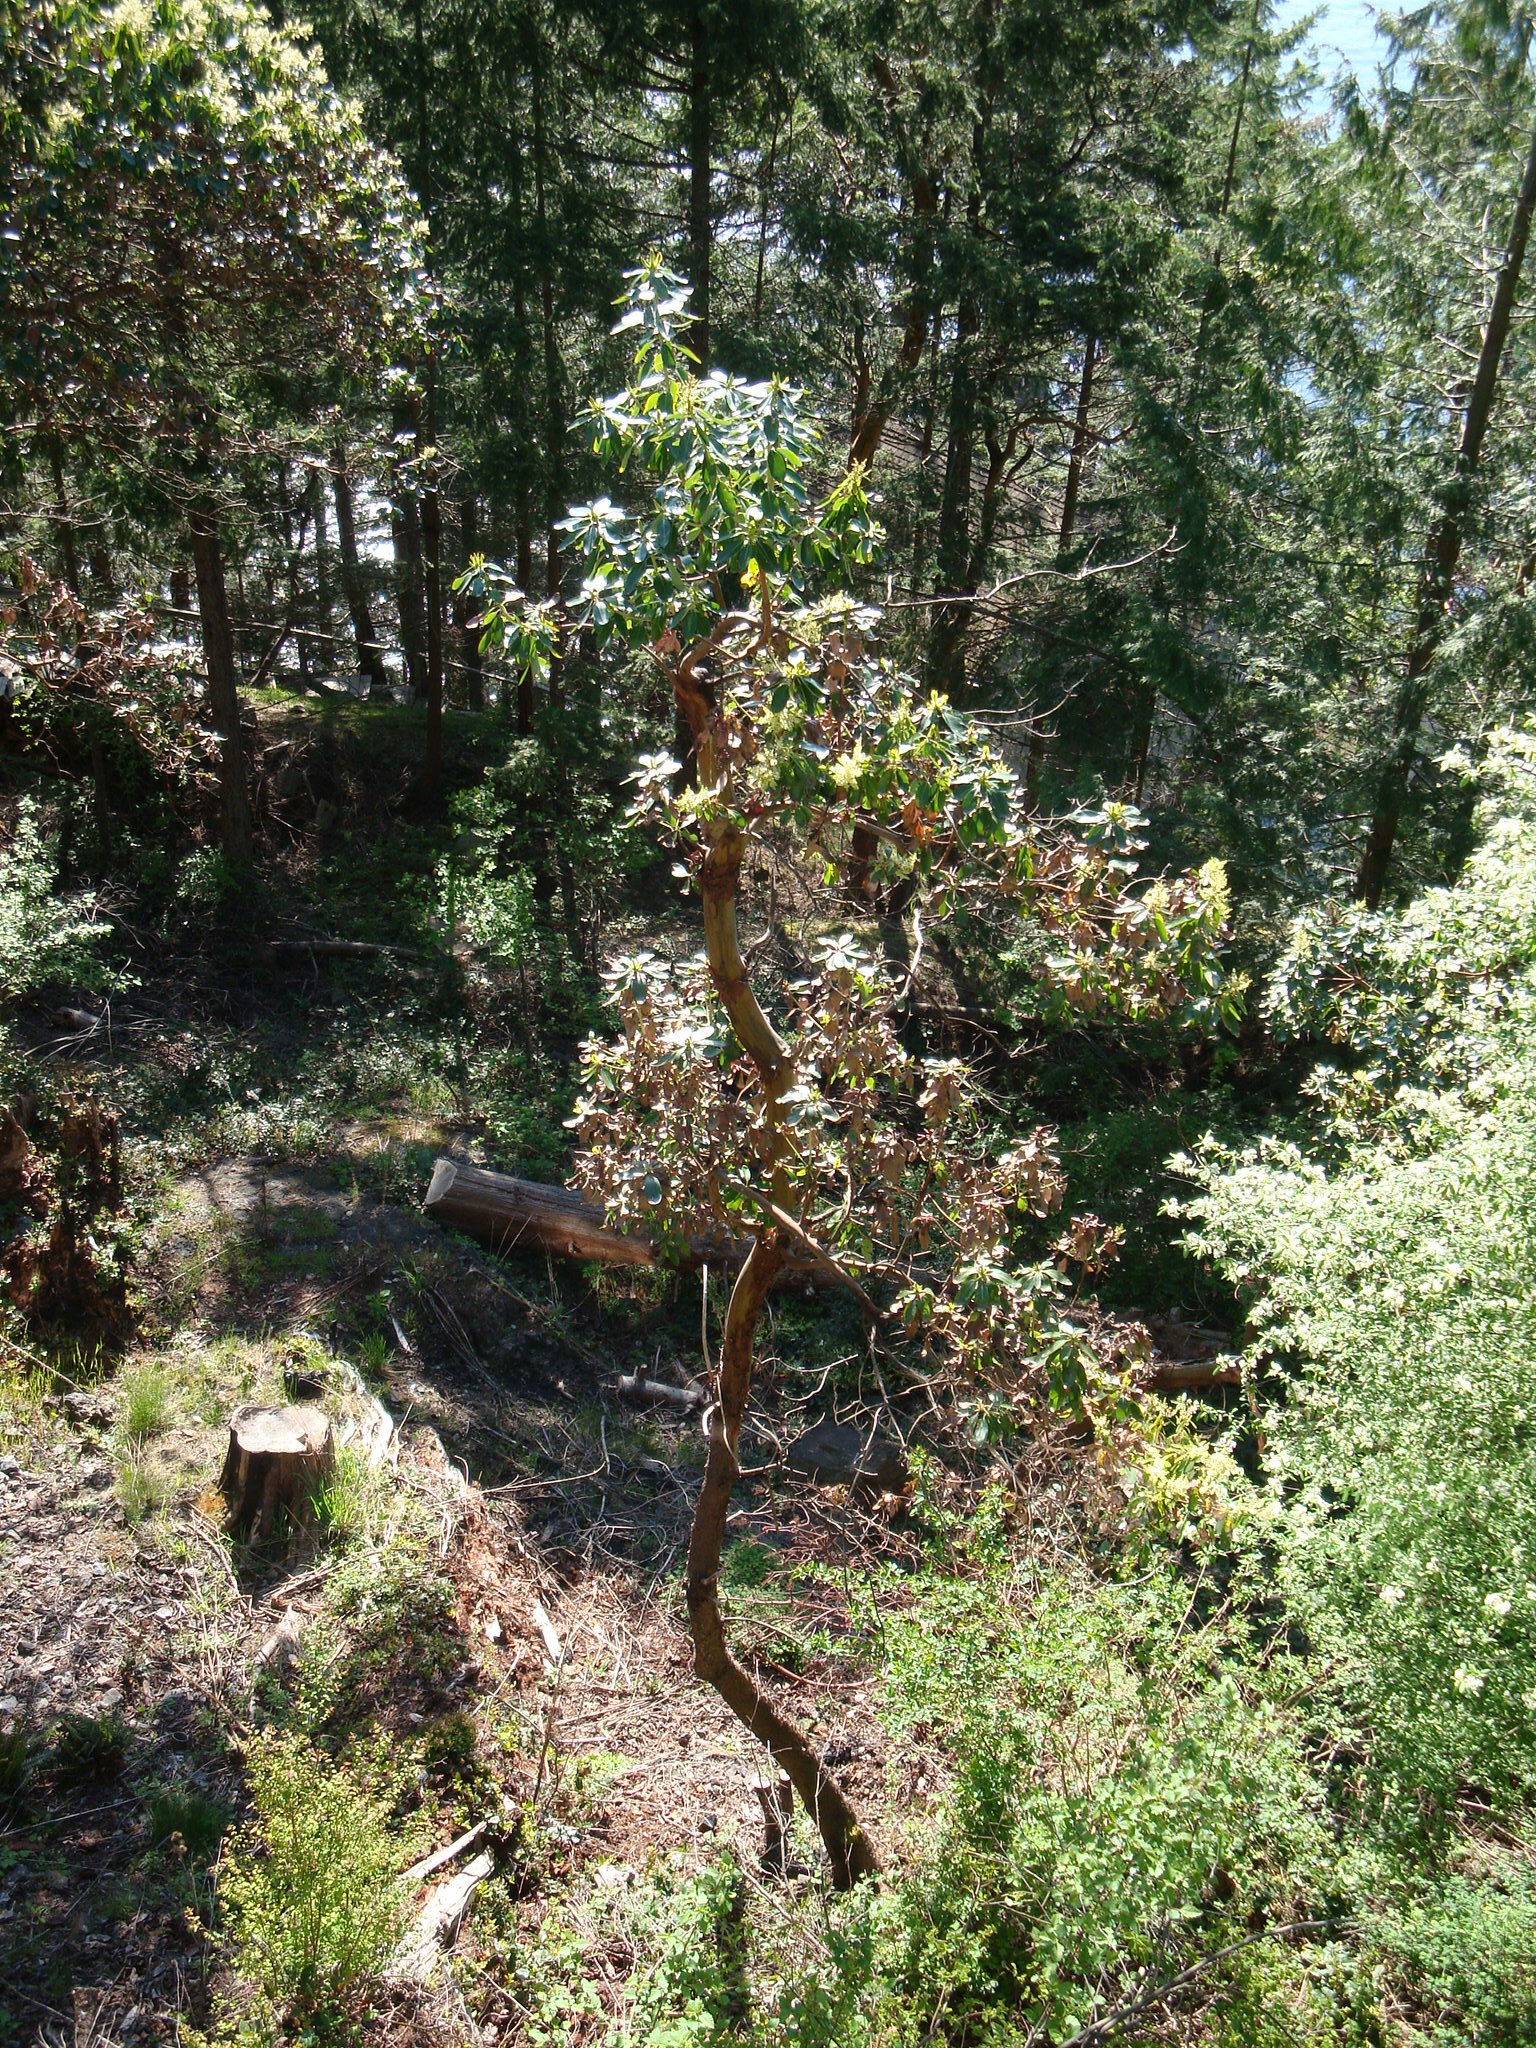
landscape, tree, nature, forest, outdoor, wilderness, plant, trail, flower, land, wild, environment, produce, scenic, natural, evergreen, scenery, botany, garden, flora, wildflower, shrub, woodland, clearing, ecosystem, flowering plant, biome, woody plant, land plant, scraggly